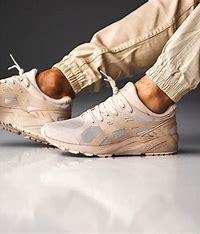
Brand: Asics
Model: Gel Kayano EVO